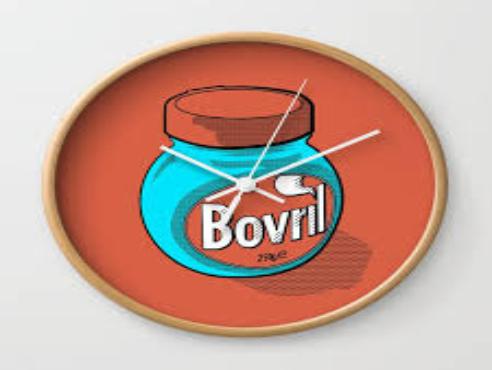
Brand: Bovril
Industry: Food